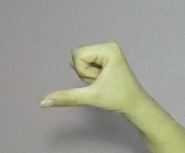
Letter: waw